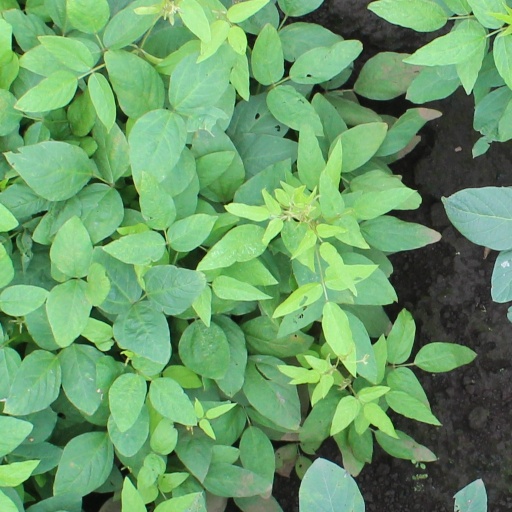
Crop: soybean